Christinelund

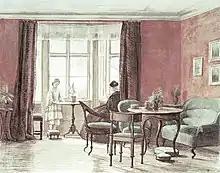
Watercolour by P. C. Skovgaard: The livingroom at Christinelund: Kristine is reading to her mother Jonna Stampe née Drewsen

Henrik and Christine Stampe's son Henrik initially studied law in Copenhagen but ran Christinelund after his marriage to Jonna Drewsen in 1850. The prominent architect Ferdinand Meldahl was commissioned to build the current main building in 1859–1860. Henrik and Jonna Stampe had four daughters: Rigmor, Astrid, Kristine, and Jeanina Emilie. Hans Christian Andersen created three "picture books" for the three oldest daughters (cf. "Christine's Picture Book").